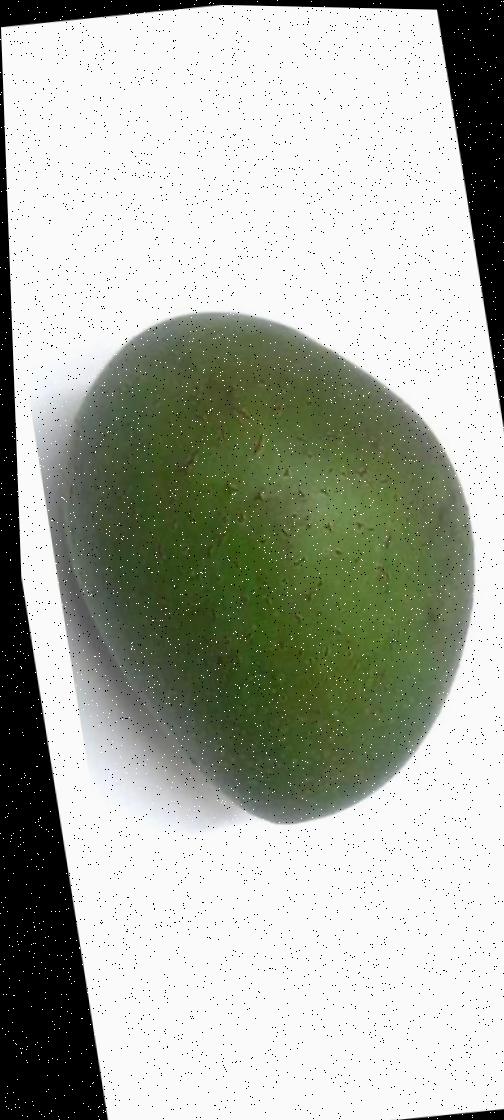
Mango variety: Ashshina Zhinuk